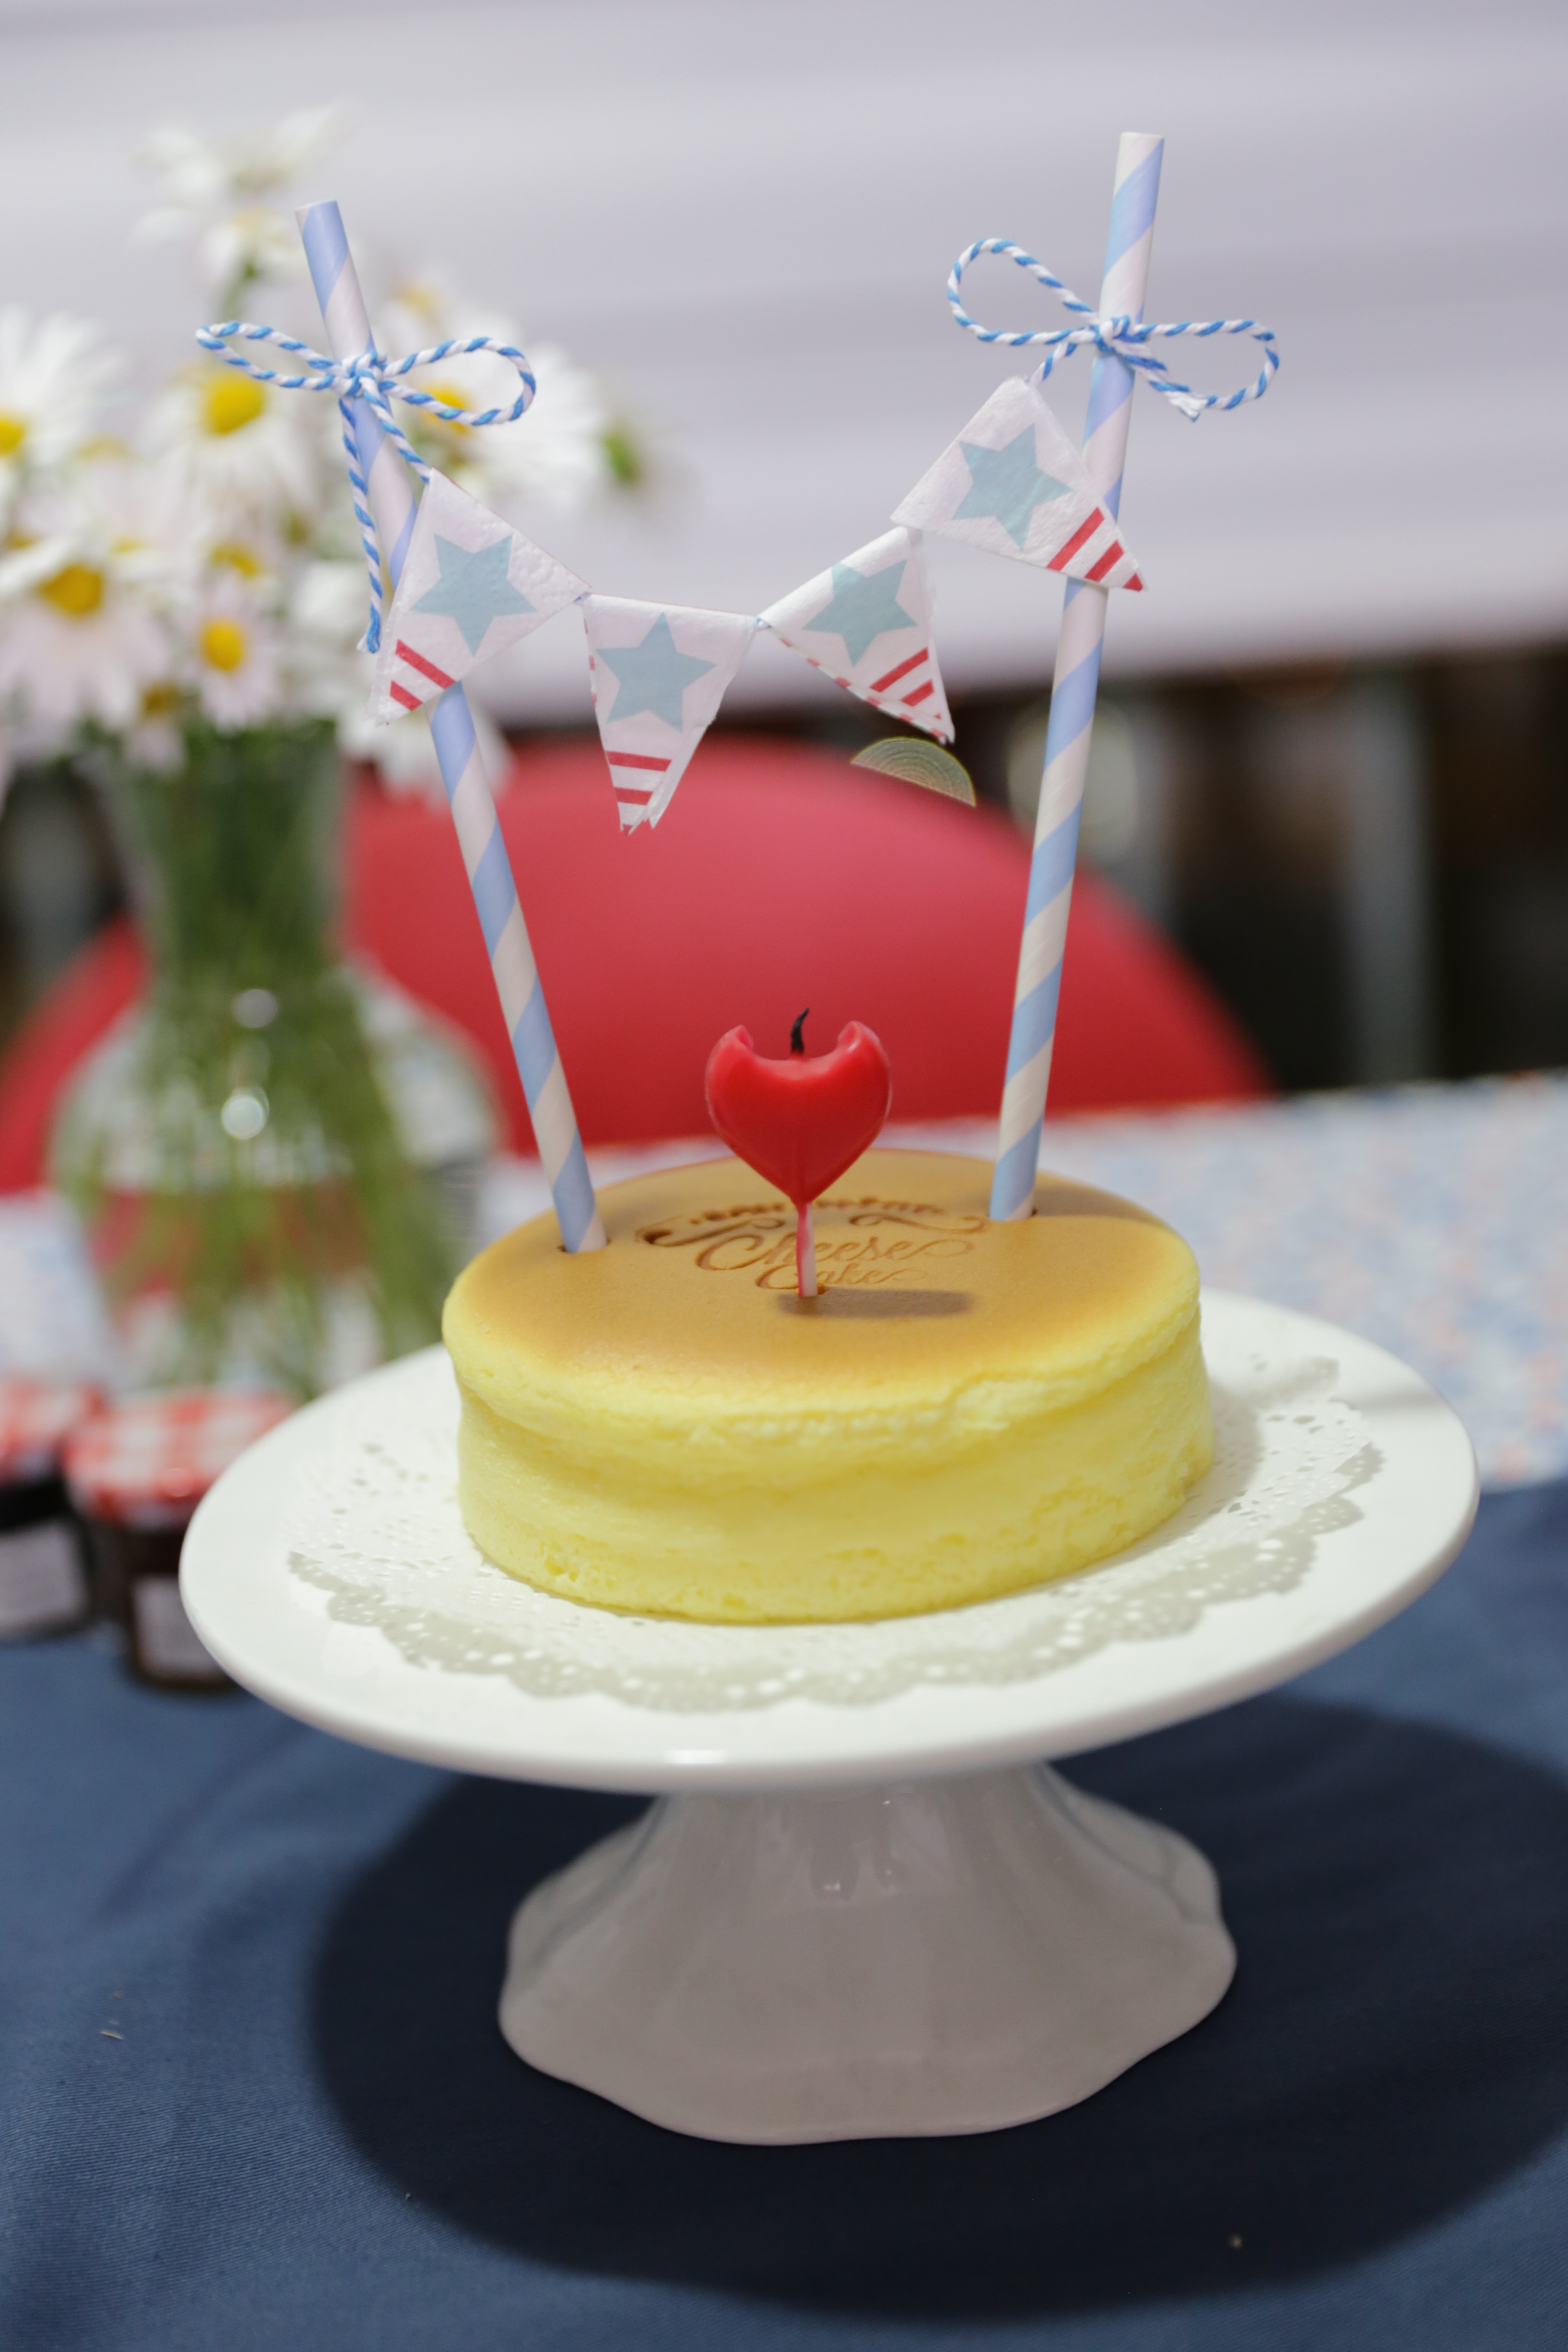
flower, food, yellow, dessert, cake, icing, sweetness, cheesecake, tea time, wedding cake, cake stand, buttercream, cake decorating, tapi rouge, beautiful cake, cake decorating ideas, hart seconds, delicious desserts